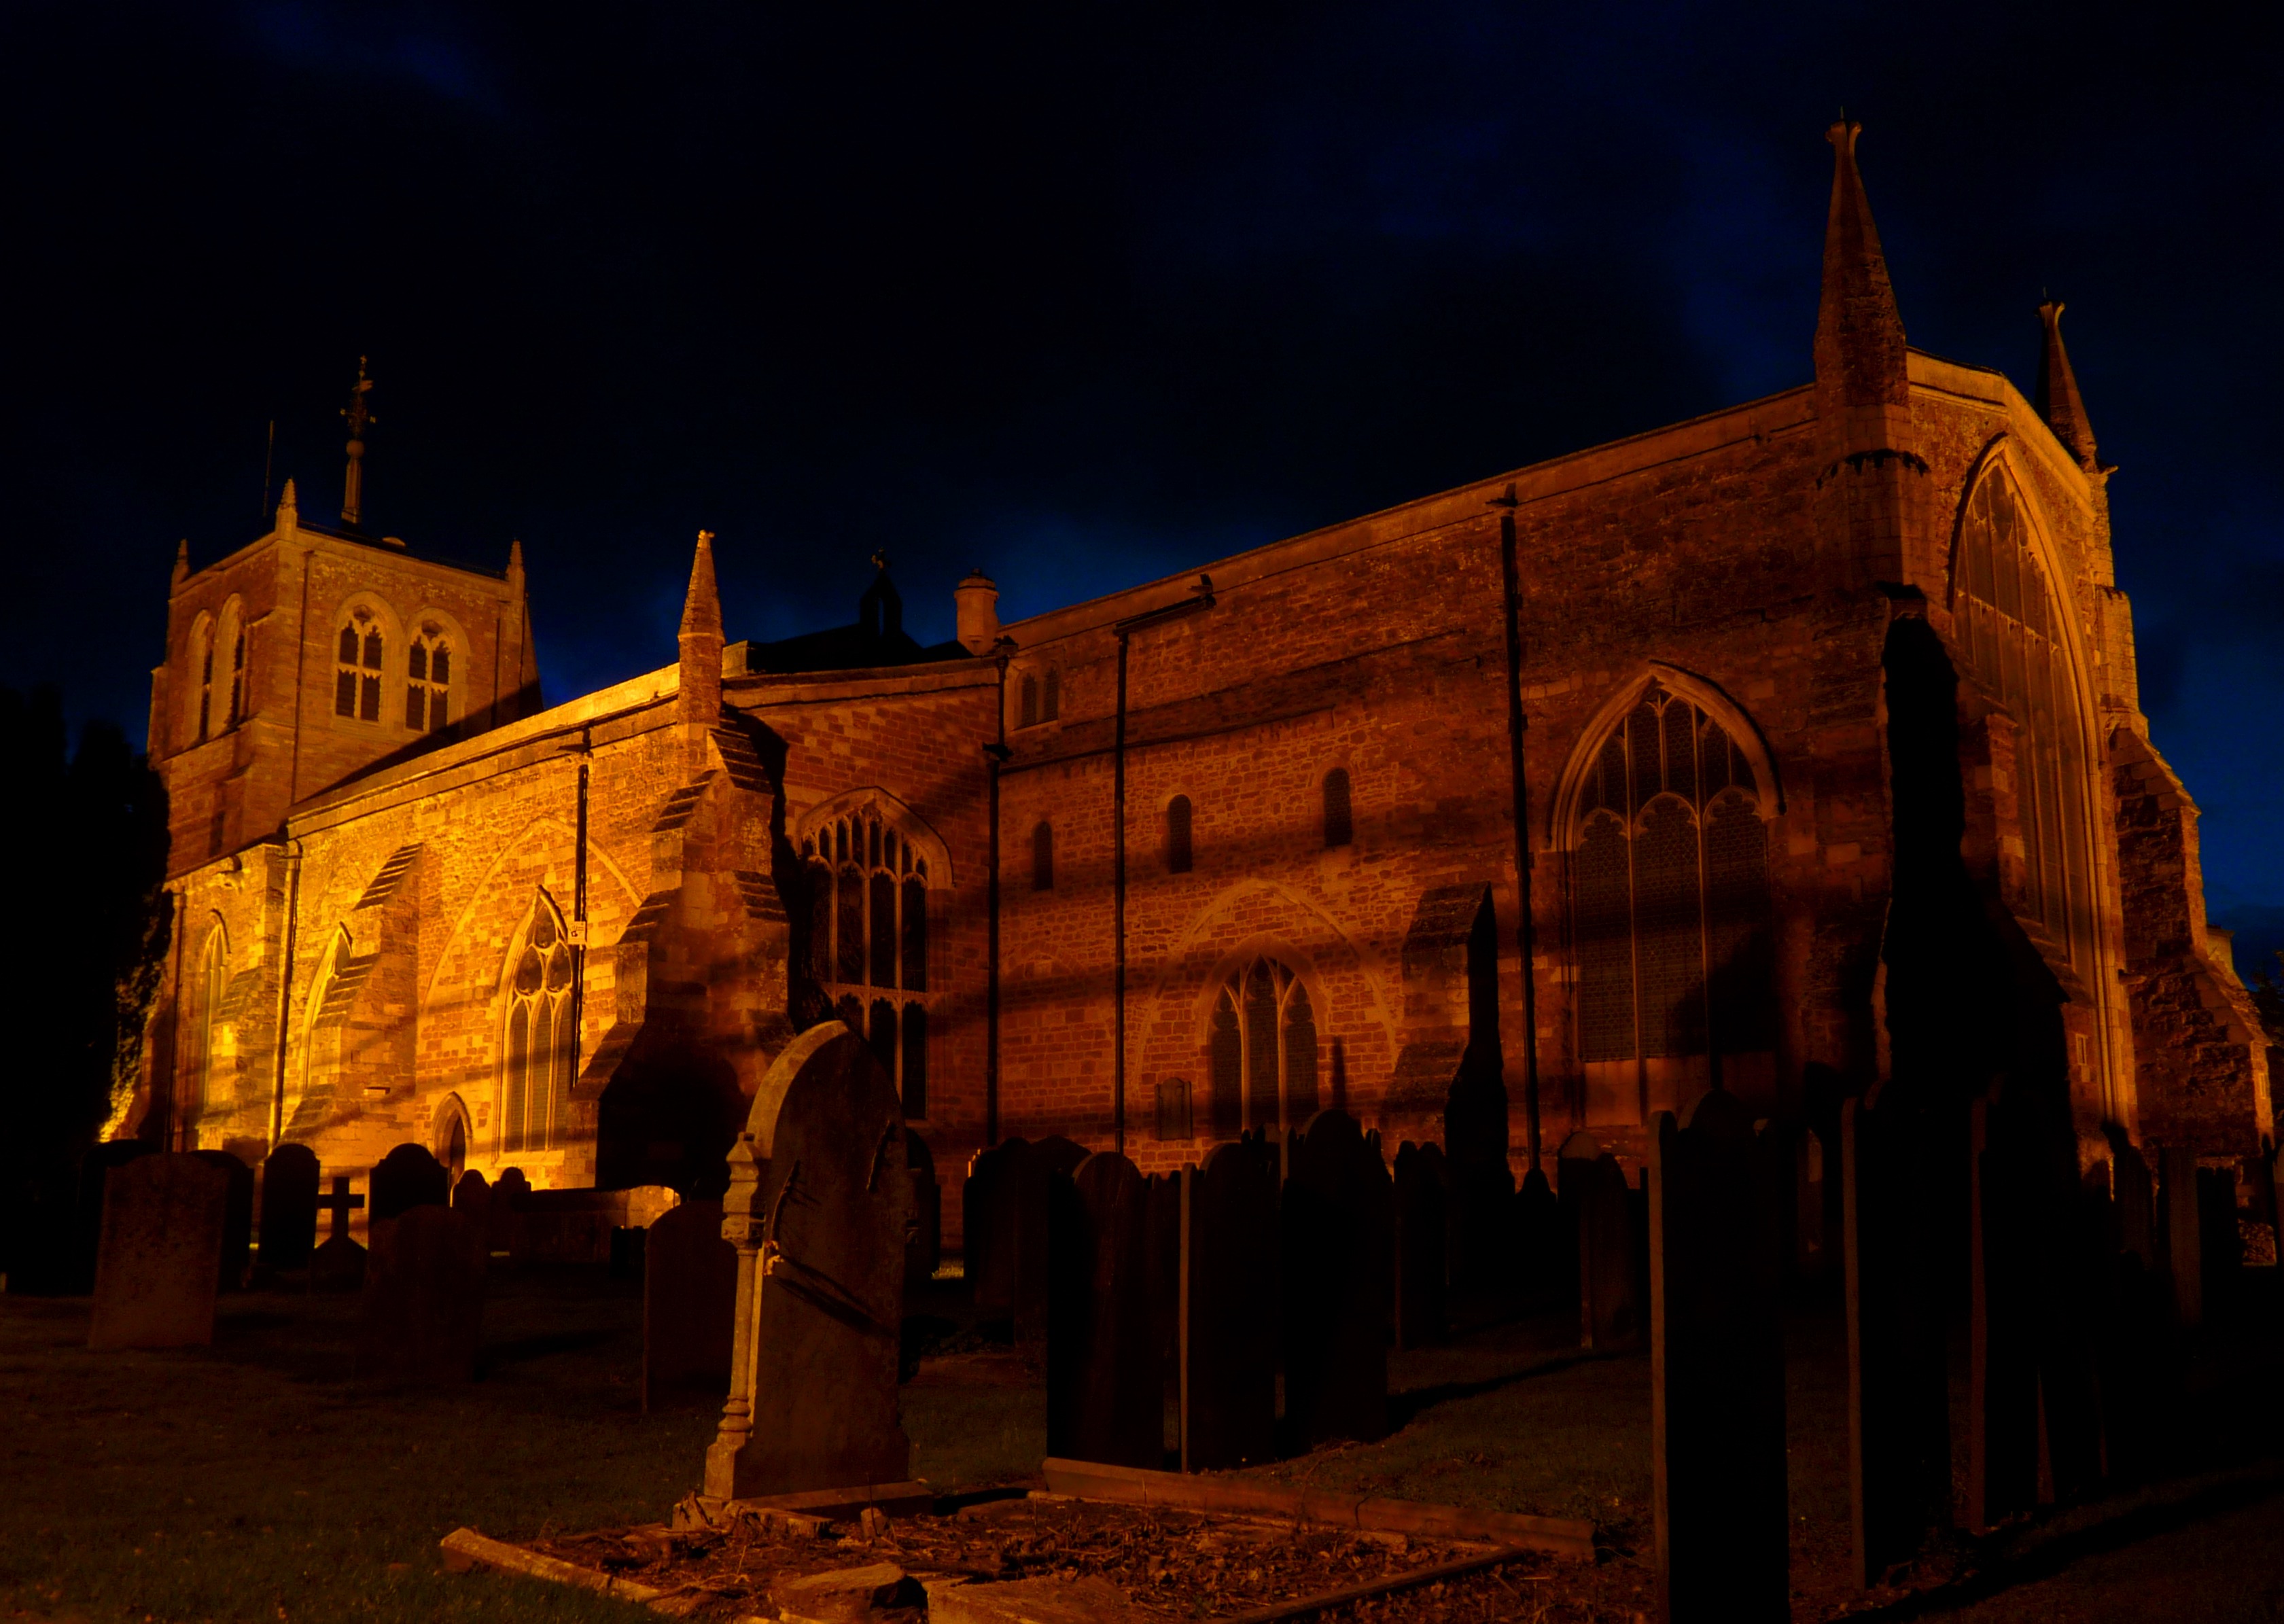
light, night, town, building, dusk, evening, shadow, darkness, church, cathedral, place of worship, colour, temple, buildings, middle ages, anawesomeshot, graveyards, northamptonshire, rothwell, sillhouettes, churchyards, ancient history